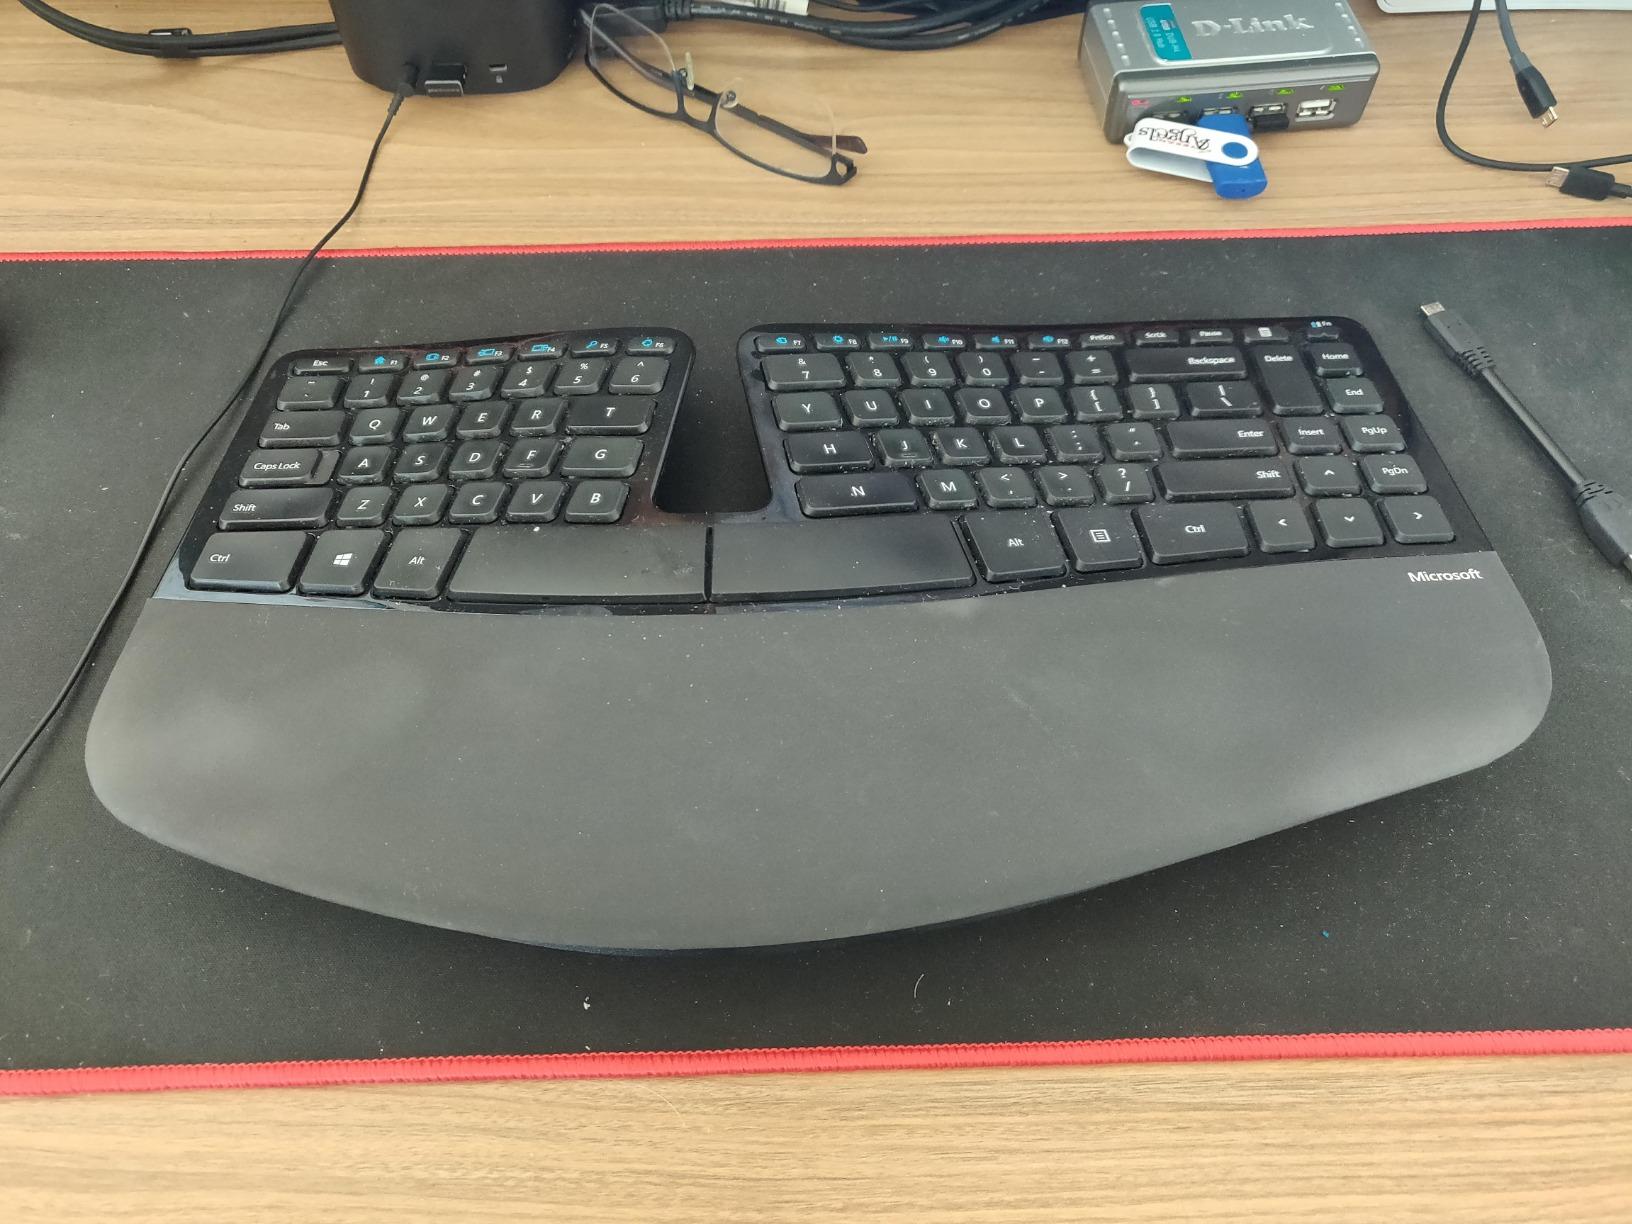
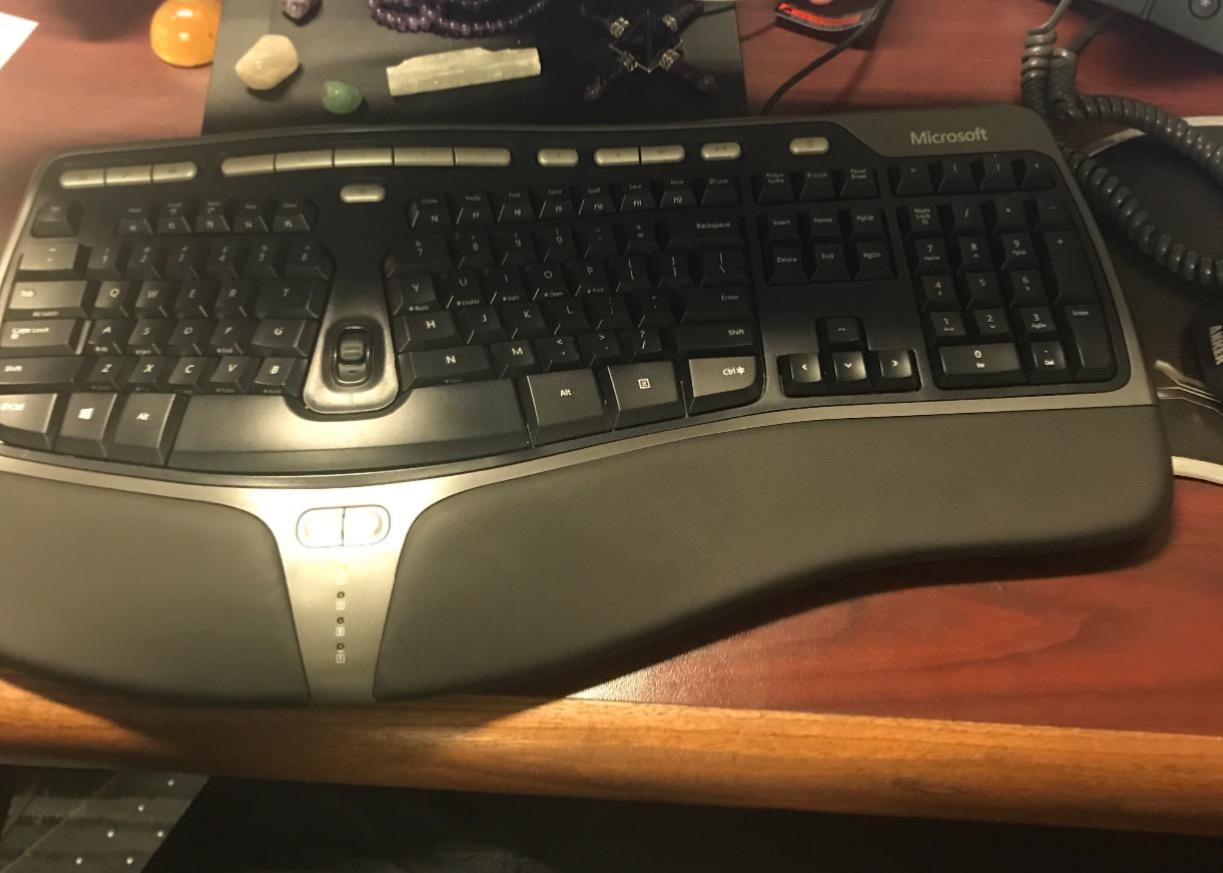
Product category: keyboard
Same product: no